Marcin Rogacewicz

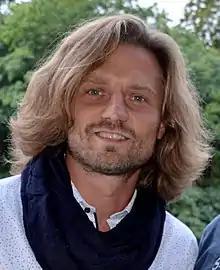
Marcin Rogacewicz, 2018

Marcin Rogacewicz (born 25 March 1980 in Ciechanów) is a Polish television actor.